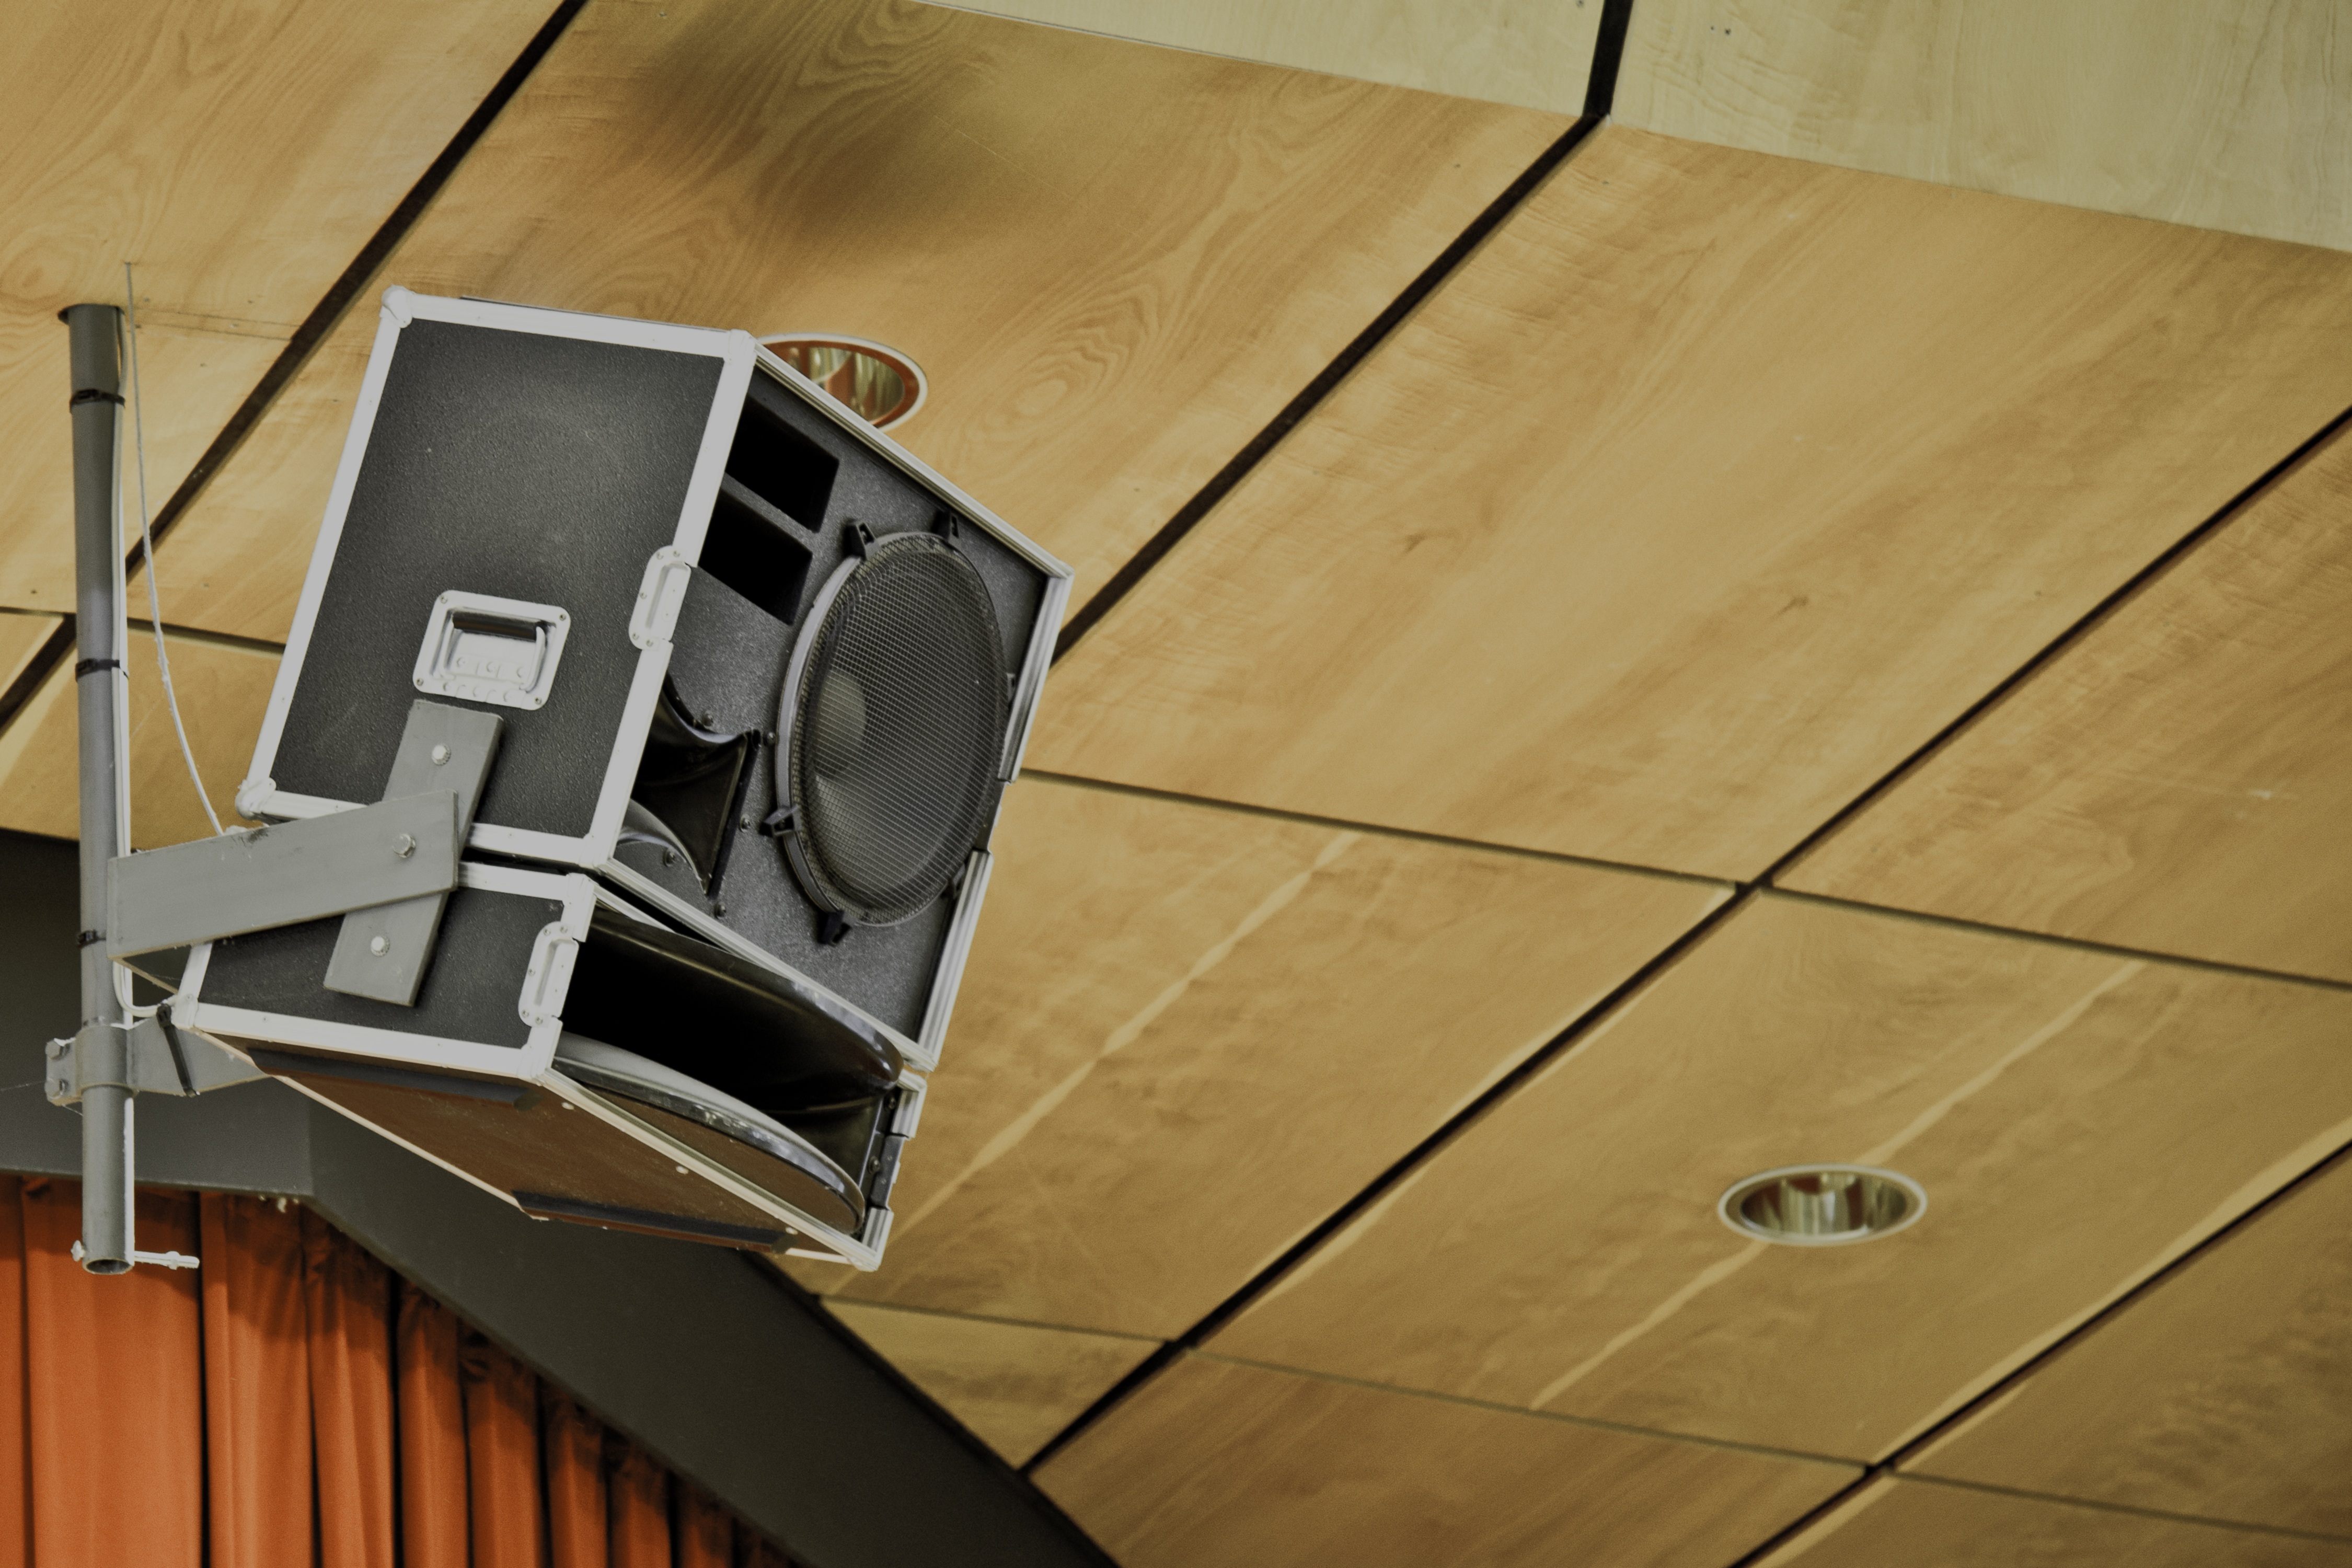
table, architecture, wood, technology, house, floor, wall, concert, ceiling, tile, box, furniture, room, interior design, design, sound, shape, speakers, sound engineering, flooring, daylighting, beschallung